World of Goo

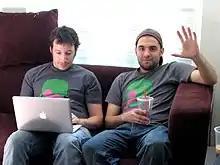
Ron Carmel and Kyle Gabler, founders of 2D Boy and creators of "World of Goo"

"World of Goo" was developed by 2D Boy, a team based in San Francisco consisting only of former Electronic Arts employees Kyle Gabler and Ron Carmel. The game's development was started in January 2005 as a graduate student project at the Entertainment Technology Center of Carnegie Mellon University. Gabler created this initial prototype in four days and submitted it under the title "Tower of Goo" for the Experimental Gameplay Project at the university as a response to the prompt "make something with springs".